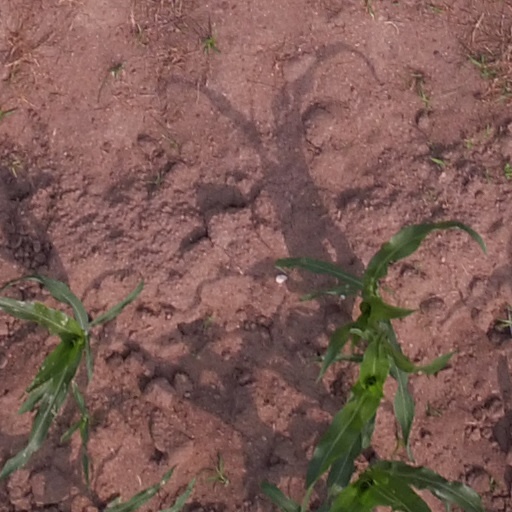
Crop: maize; corn